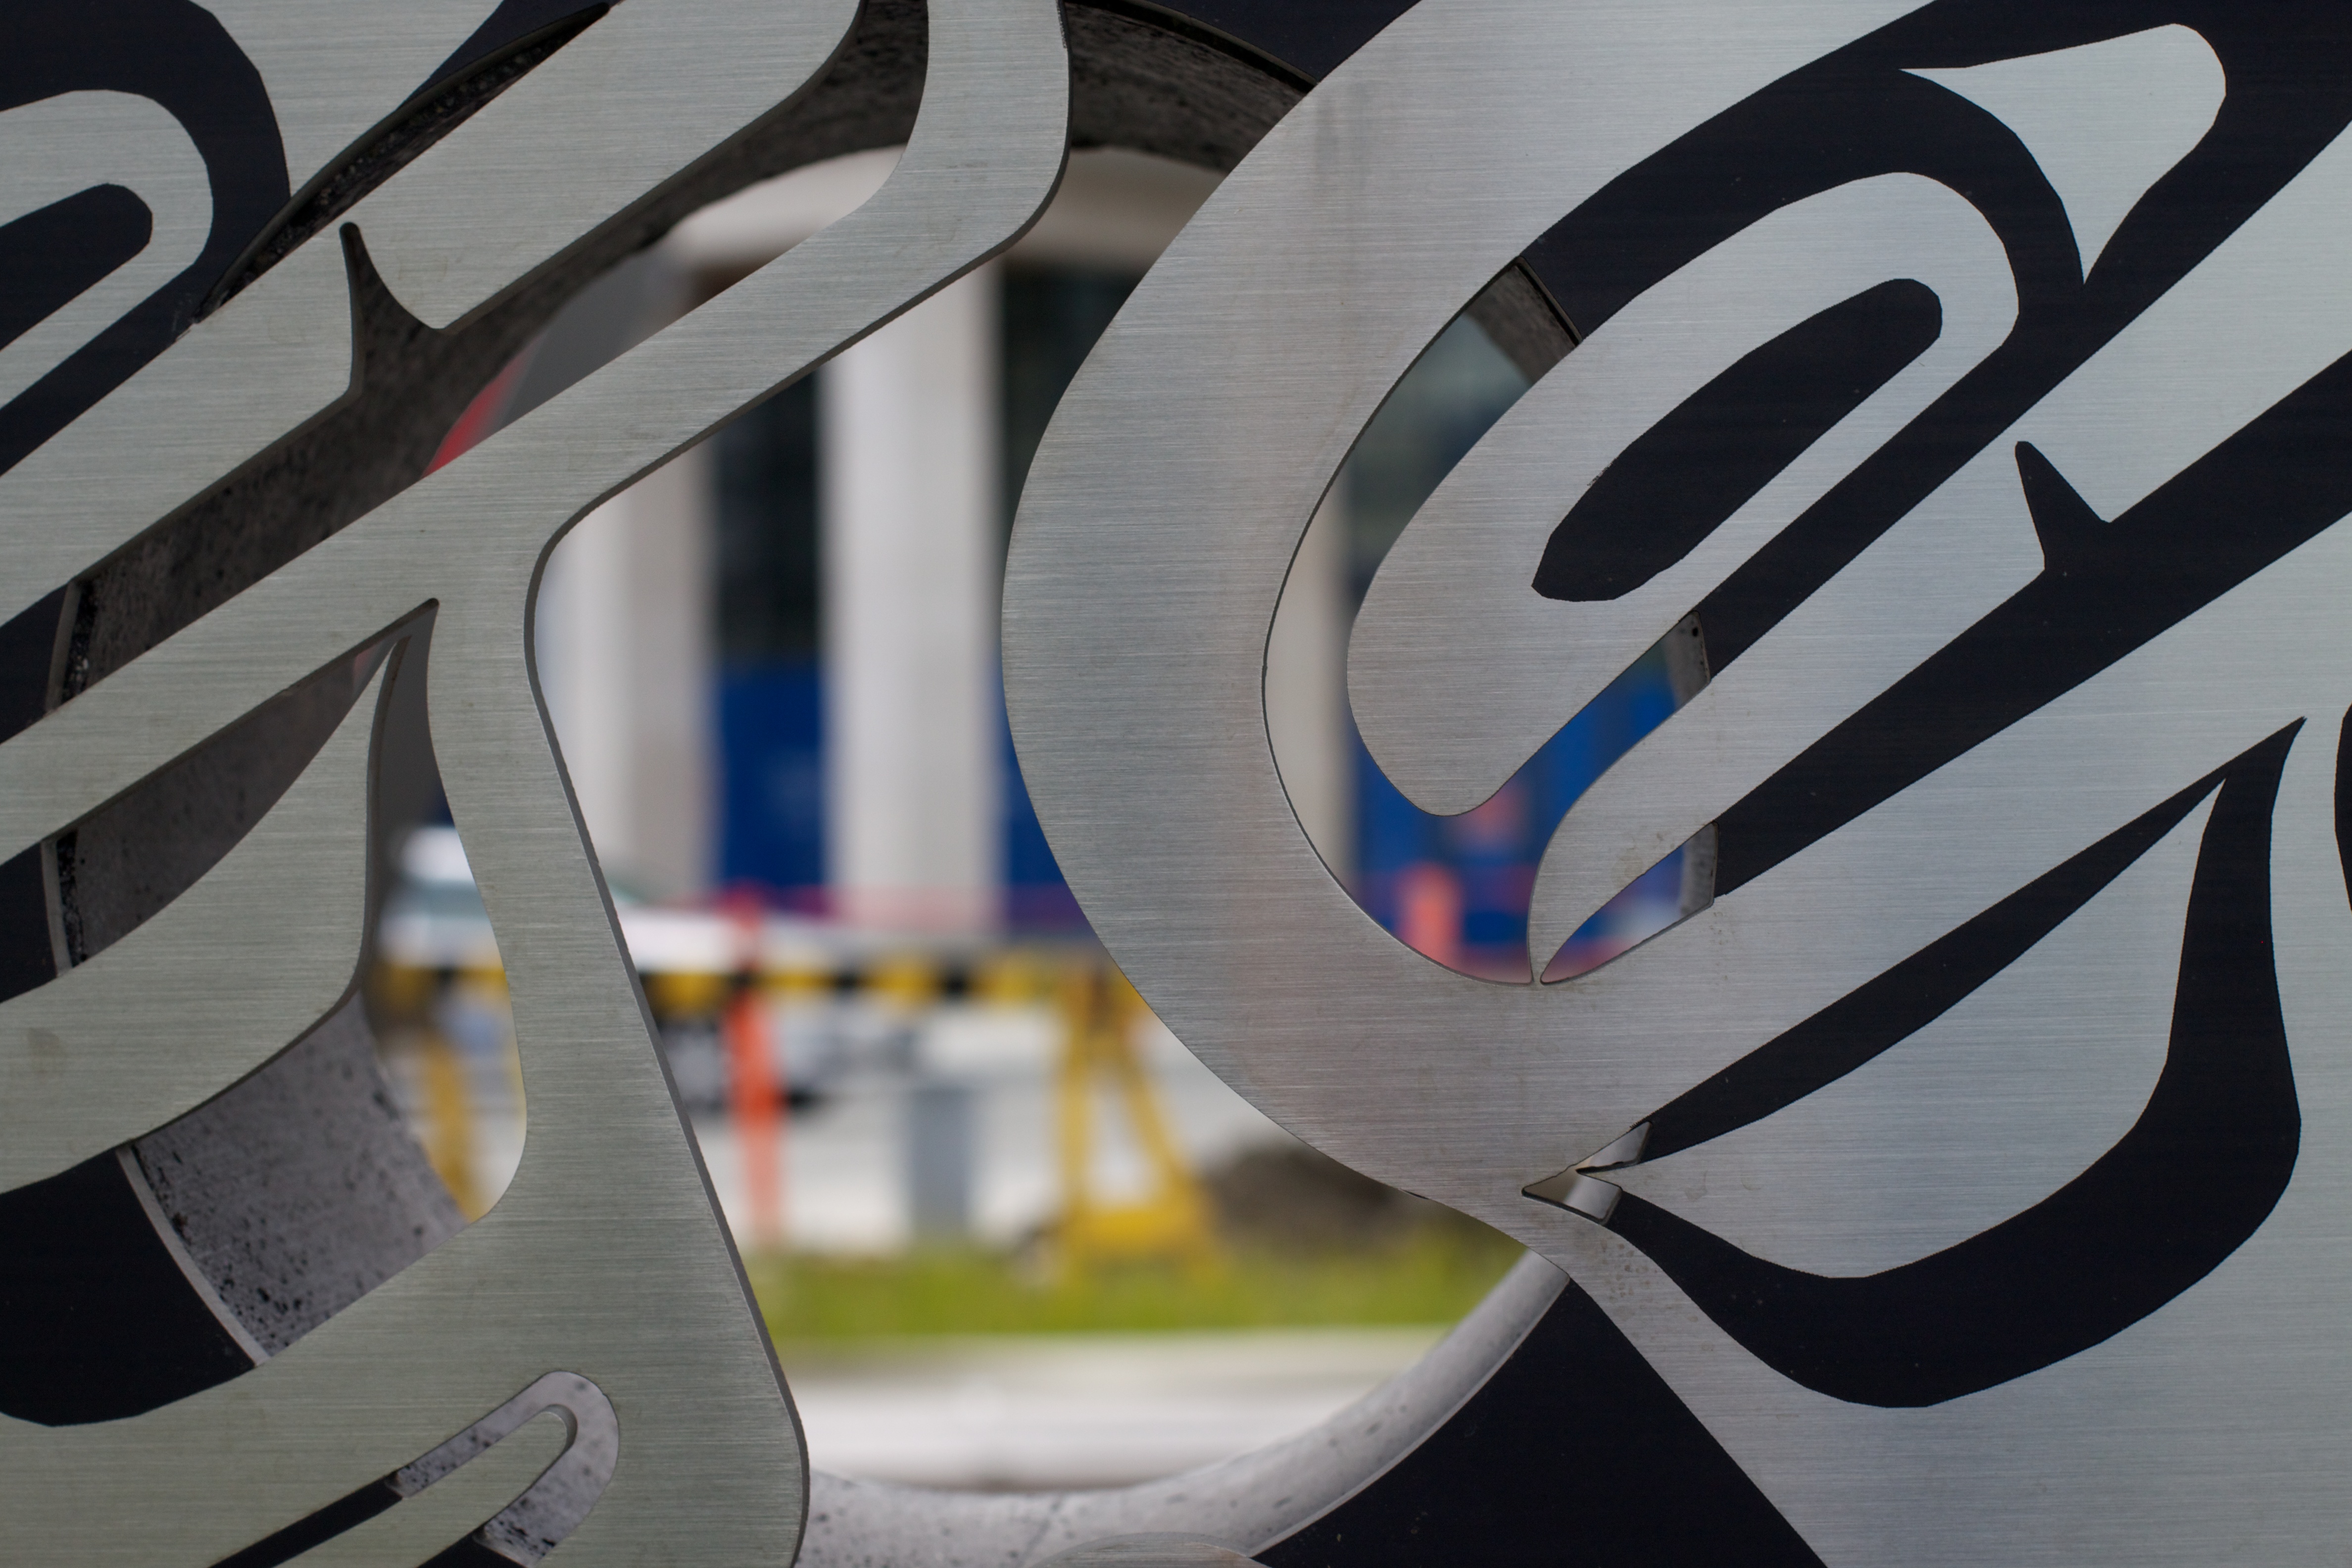
white, color, blue, black, art, shape, 2011365